Sridhar Tayur

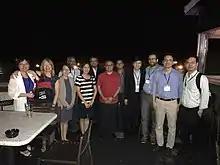
A group of operations management scholars met to celebrate the Handbook of Healthcare Analytics at the 2017 MSOM Annual Meeting held at University of North Carolina at Chapel Hill (June 2017).

Tayur's co-edited volume, "Quantitative Models for Supply Chain Management" (Springer, 1999), is among the most popular reference books on supply chain modeling. Another, "Handbook of Healthcare Analytics: Theoretical Minimum for Conducting 21st Century Research on Healthcare Operations" (John Wiley & Sons, 2018), covers a wide scope of contemporary topics and provides timely access to modern analytical tools; the handbook is an "important volume" that "represents some of the brightest minds in analytics research, as well as physicians and senior healthcare executives."